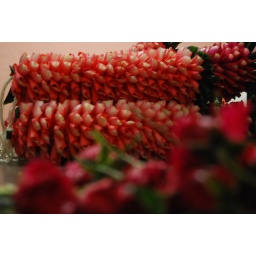
This is the most expensive garland in the market made of rose petals only.